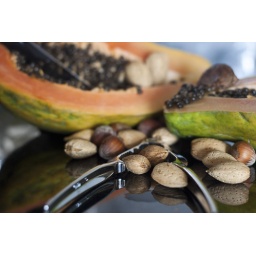
More from a wonderful day just doing nothing but finding my way around the house between the cake and whiskey.